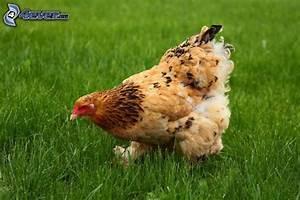
chicken